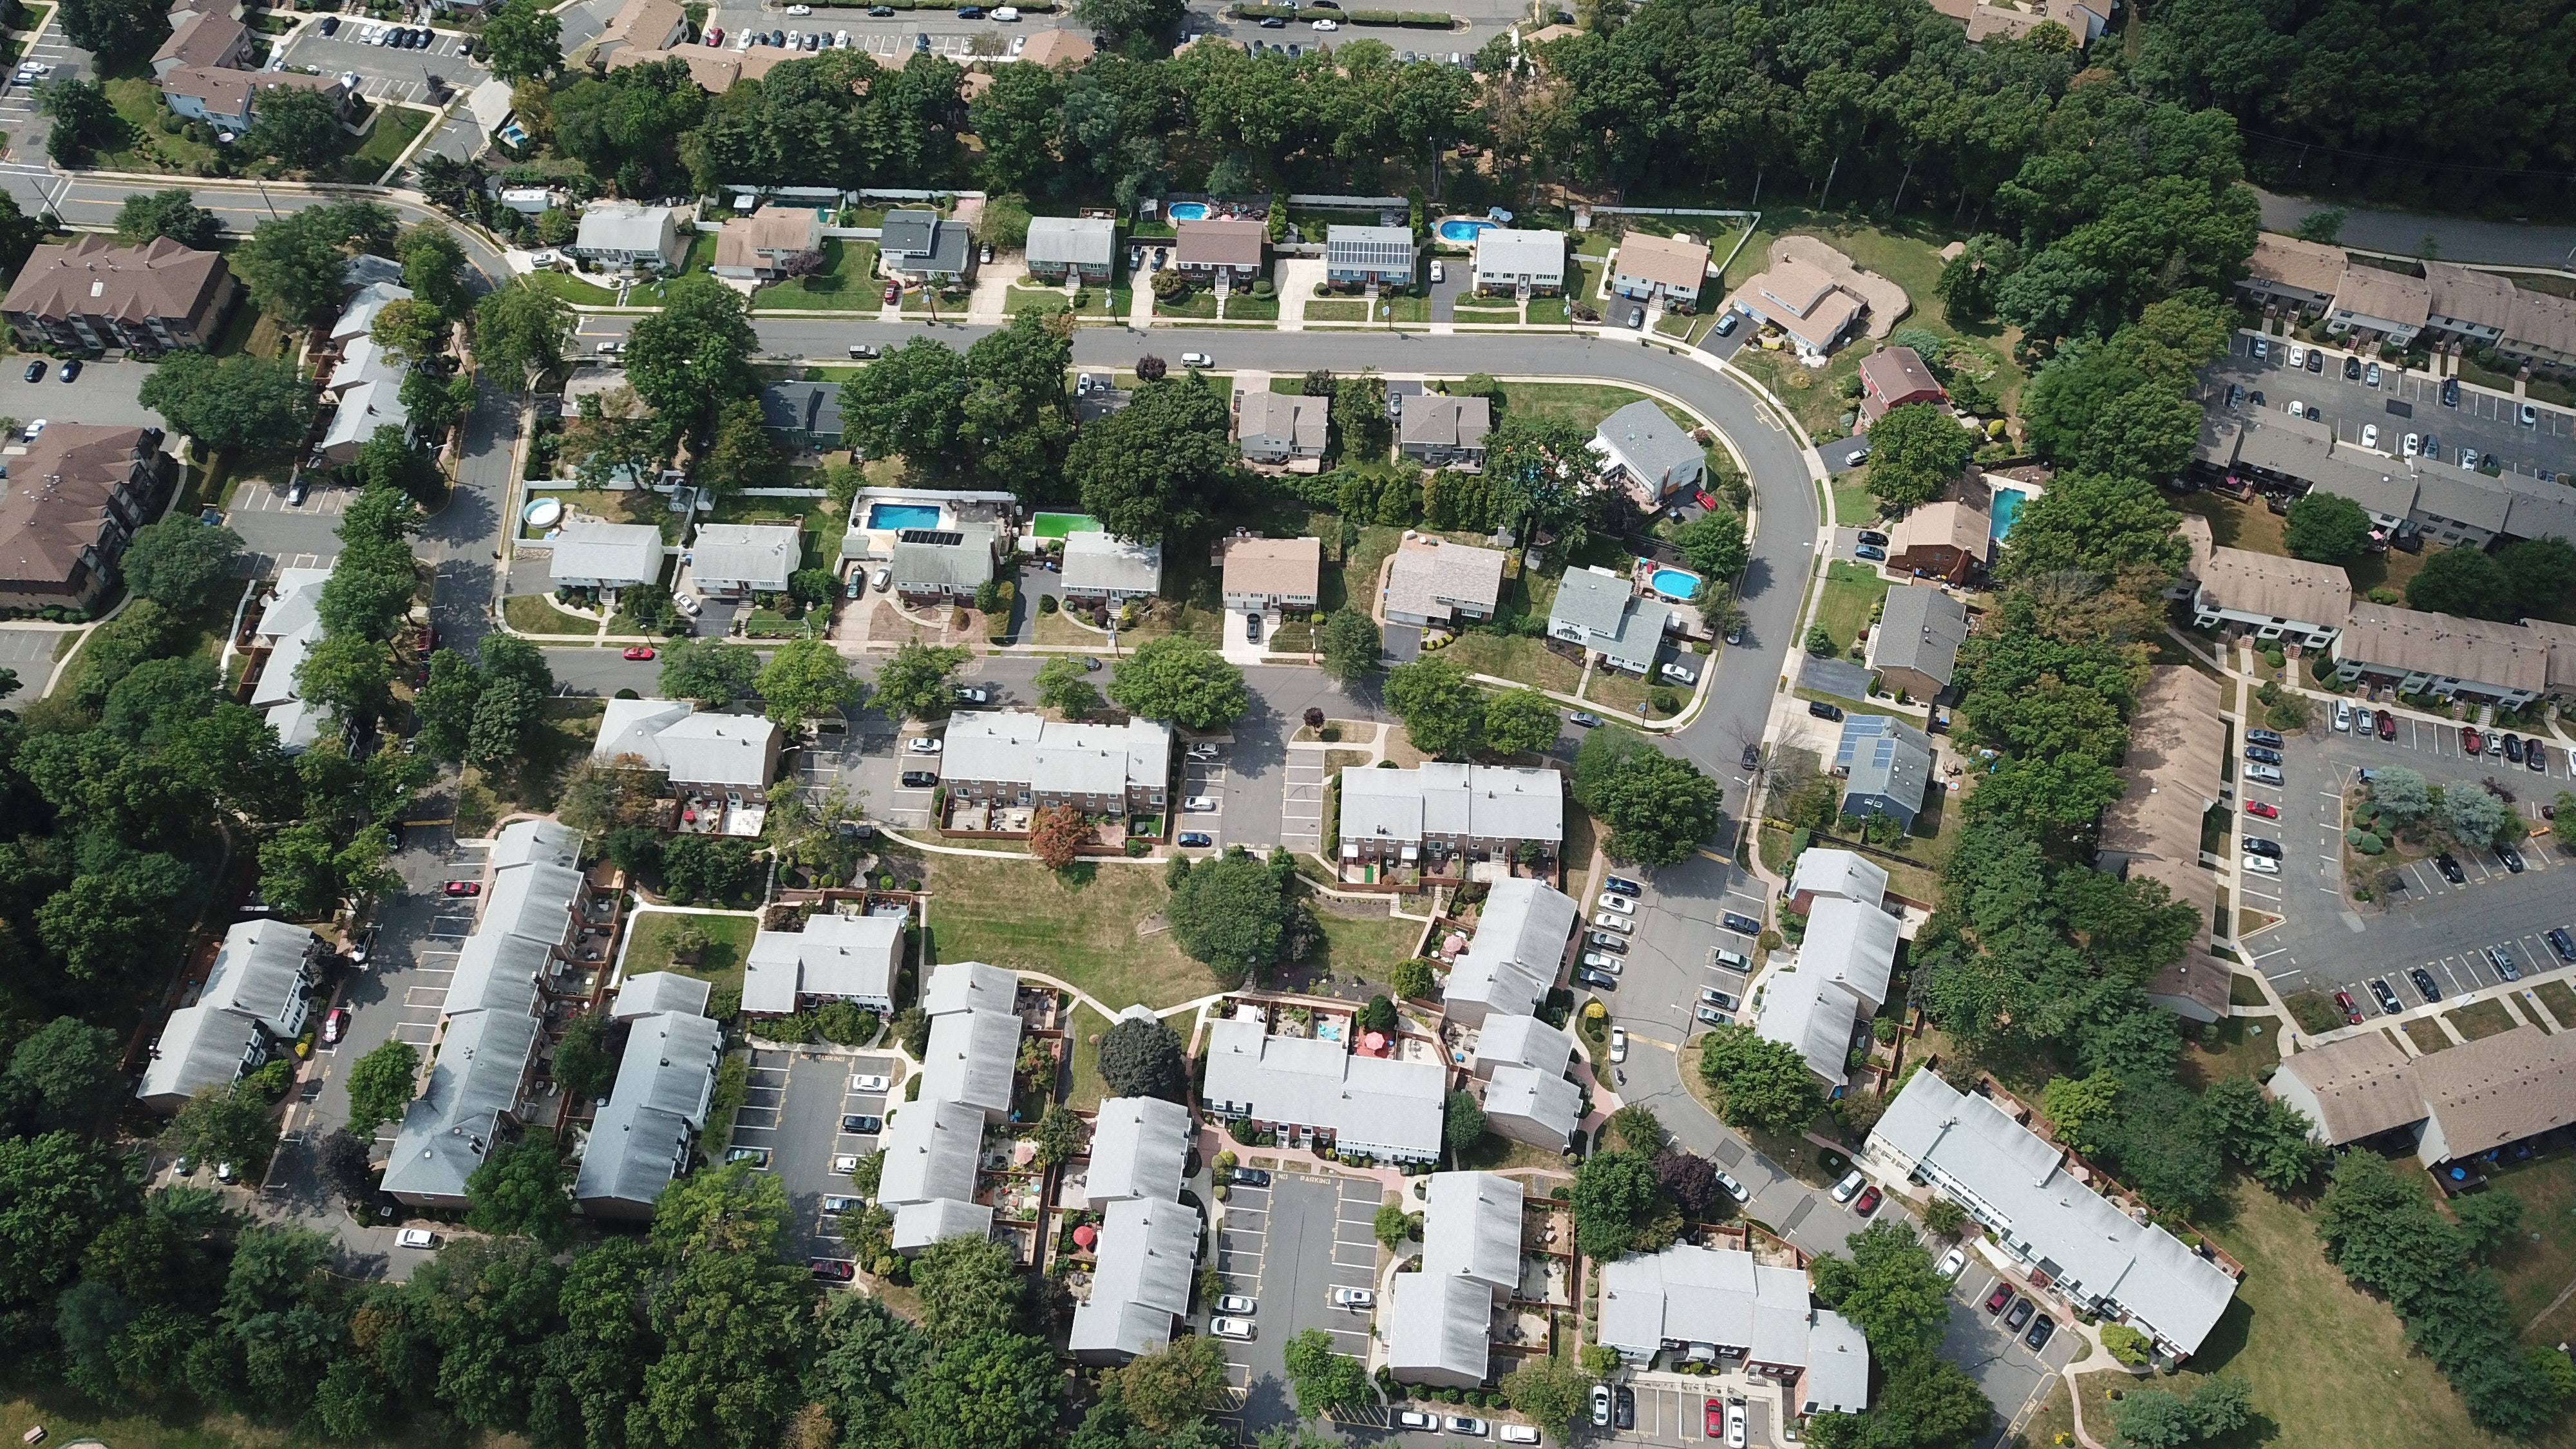
aerial photography, residential area, suburb, bird's eye view, urban design, urban area, human settlement, neighbourhood, metropolitan area, city, landscape, photography, building, mixed use, architecture, village, house, estate